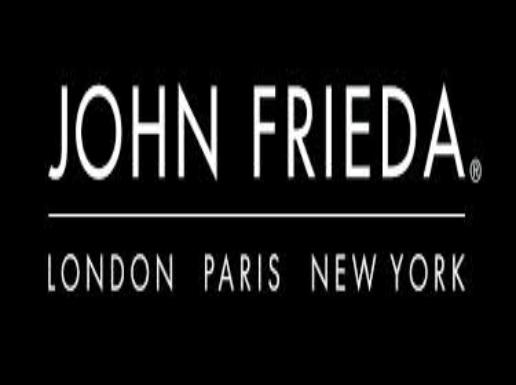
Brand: John Frieda
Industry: Necessities